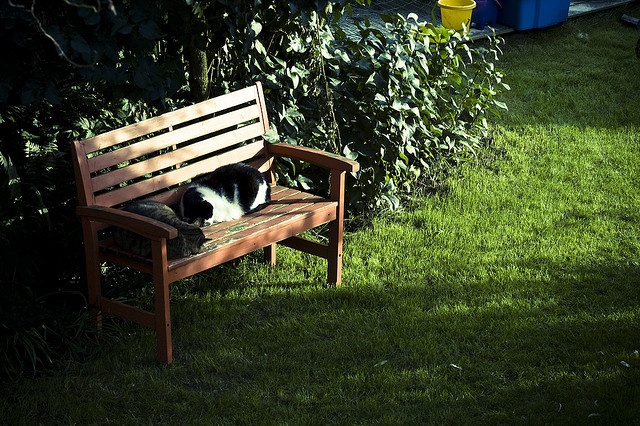
A white and black animal lays on a bench that is on grass outdoors.
A cat laying on a park bench in the shade.
A cat sleeping on top of a wooden park bench.
A couple of cats sit on an outdoor bench.
The cat is resting on the wooden bench in the yard.